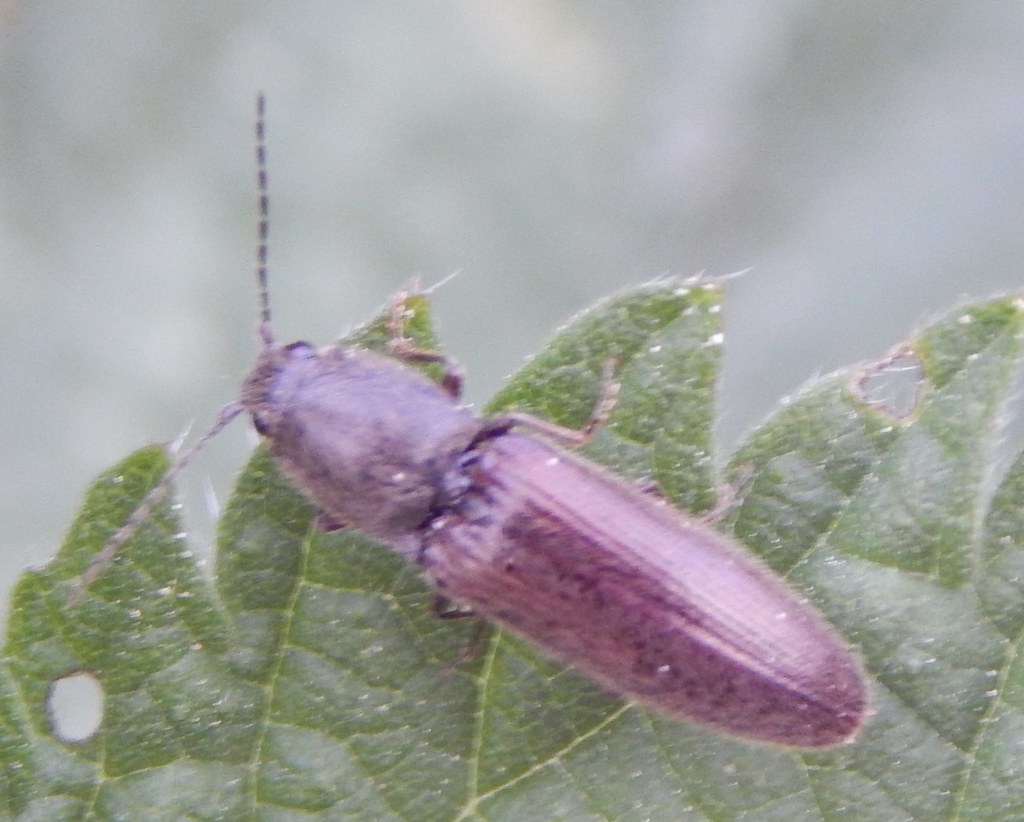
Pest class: clickbeetles_wireworms